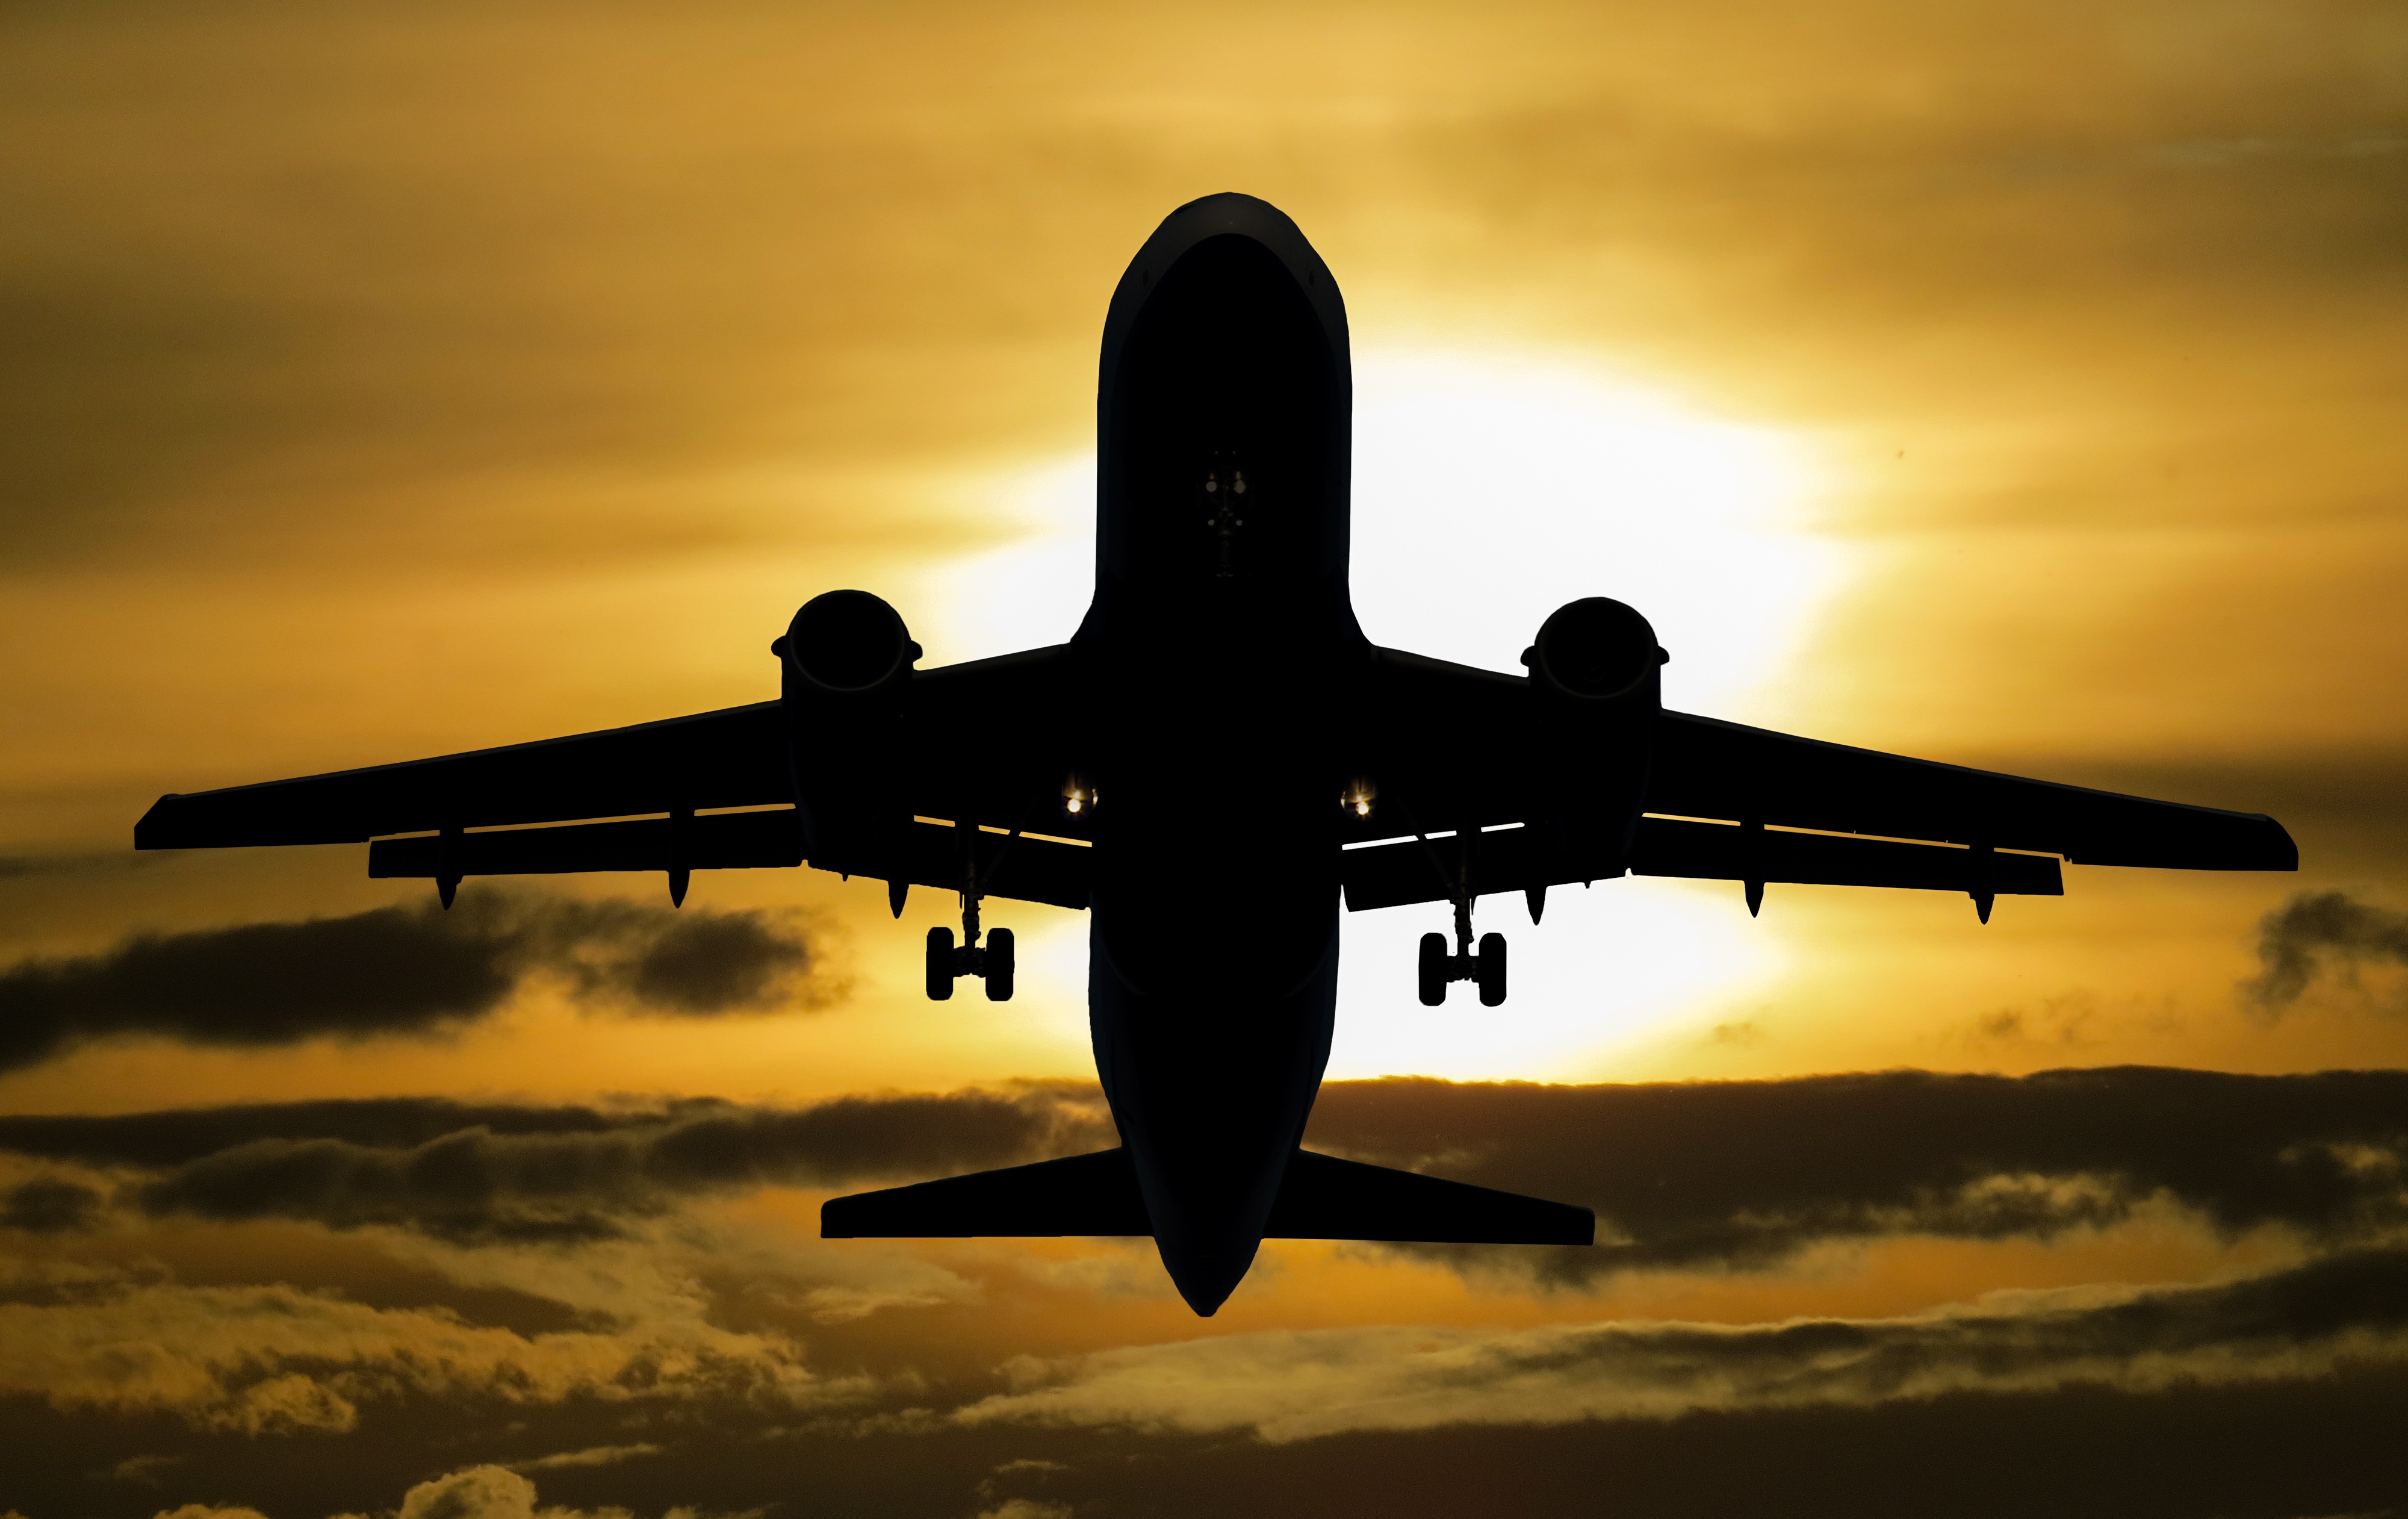
silhouette, wing, sky, sunset, dawn, fly, travel, airplane, aircraft, vehicle, airline, aviation, flight, aeroplane, propeller, bomber, air force, military aircraft, air travel, atmosphere of earth, public domain images, landing gear